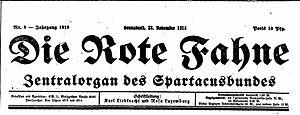
Die Rote Fahne était un journal communiste allemand fondé le 9 novembre 1918 par Karl Liebknecht et Rosa Luxemburg à Berlin pour exprimer les idées de la Ligue spartakiste. Il devint l'organe central du Parti communiste d'Allemagne dès sa création, le 1ᵉʳ janvier 1919. Jouant un rôle important pendant la République de Weimar, la Rote Fahne fut interdite lors de l'arrivée au pouvoir d'Hitler mais continua à paraître illégalement jusqu'à la Seconde Guerre mondiale. Depuis les années 1970, de petits groupes d'extrême-gauche ont repris épisodiquement son nom pour leurs publications.
La Ligue spartakiste en allemand : Spartacusbund ou en allemand : Spartakusbund, littéralement Ligue Spartacus, est un mouvement politique d’extrême gauche marxiste révolutionnaire, actif en Allemagne pendant la Première Guerre mondiale et le début de la révolution allemande de 1918-1919.